Barbecue in the United States

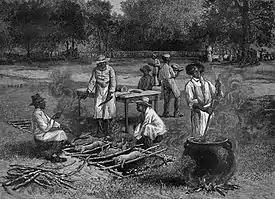
"A Southern Barbecue", 1887, by Horace Bradley

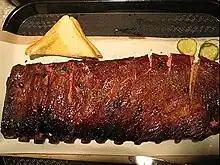
A slab of barbecued pork ribs

Barbecue is a tradition often considered a quintessential part of American culture, especially the Southern United States.